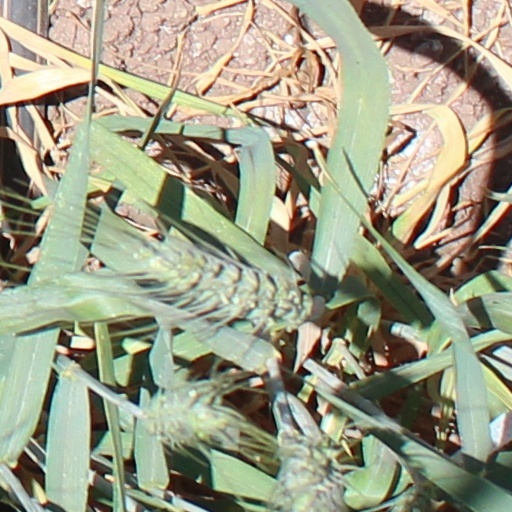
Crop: wheat